2023–24 UEFA Youth League

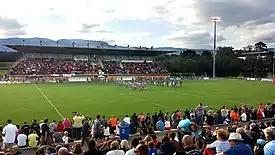
The Colovray Stadium in Nyon hosted the semi-finals and final

The 2023–24 UEFA Youth League was the tenth season of the UEFA Youth League, a European youth club football competition organised by UEFA.